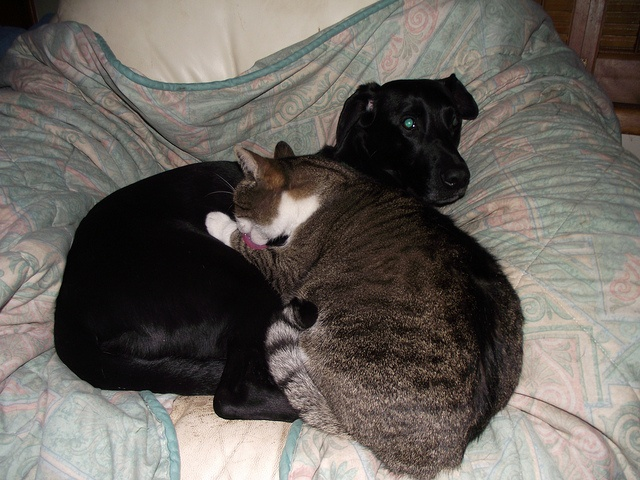
a kitty snuggled up with a dog on the bed
A cat is licking his paw while cuddled up with a dog.
a close up of a cat laying on a dog laying on a bed
A dog and cat curled up together on top of a bed.
A cat cleaning itself while lying on a dog in a bed.